The Country Doctor (1936 film)

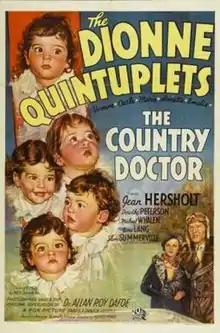
Theatrical release poster

The Country Doctor is a 1936 American drama film directed by Henry King and written by Sonya Levien. The film stars Jean Hersholt, June Lang, Slim Summerville, Michael Whalen, Dorothy Peterson and Robert Barrat. "The Country Doctor" was released on March 12, 1936, by 20th Century Fox.